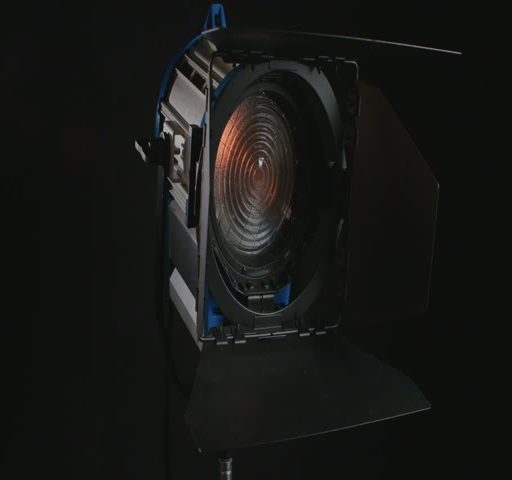
large movie light powering on and creating a flare on the lens